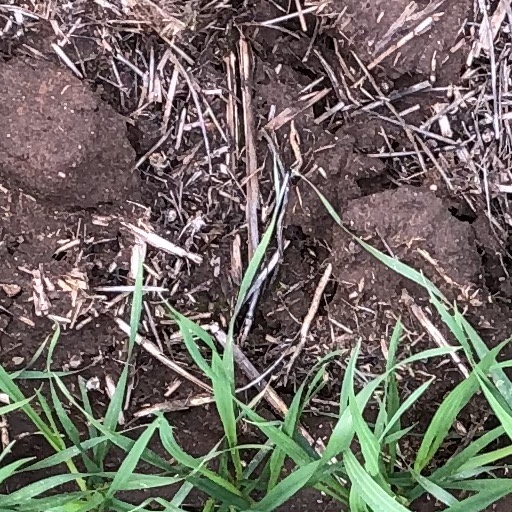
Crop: wheat